Leo McCarey

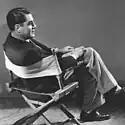
McCarey on the set of "Make Way for Tomorrow" (1937)

Thomas Leo McCarey (October 3, 1898 – July 5, 1969) was an American film director, screenwriter, and producer. He was involved in nearly 200 films, including the critically acclaimed "Duck Soup", "Make Way for Tomorrow", "The Awful Truth", "Going My Way", "The Bells of St. Mary's", "My Son John", and "An Affair to Remember".